Flag of French Guiana

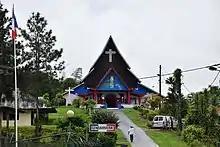
French flag in Cacao, French Guiana

The official flag of French Guiana is the French flag due to it being an overseas region and department of France. The unofficial consists of two triangles, colored green in the upper fly and yellow lower hoist, with a red star in the centre. Green would represent forests, yellow represents minerals such as gold, while the red star represents either blood or socialism.